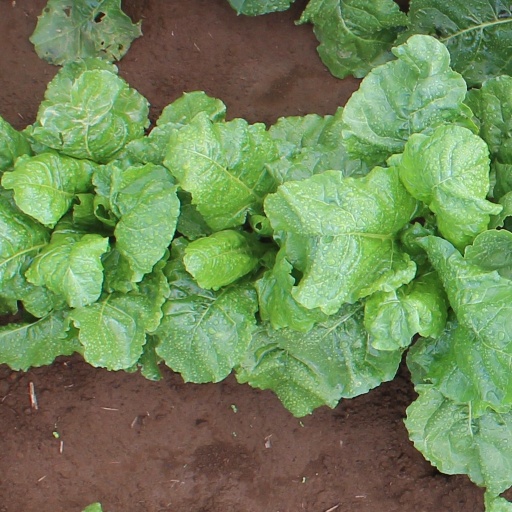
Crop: sugar beet